Question: Please indicate a possible affordance area of the jump_skateboard that can be used for stepping on
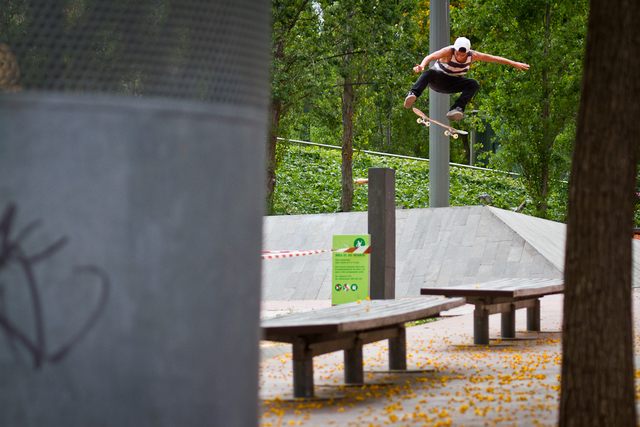
Answer: [402.817, 105.445, 468.483, 143.778]